Climate change in Brazil

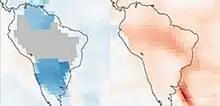
Temperatures in the 1880s and 1980s, compared to the average between 1951 and 1980. The interior of Brazil does not have much data available in the 19th century, generating more uncertainty, but in the areas covered by measurements the differences are very visible. The graph is an extract of a global estimate produced by NASA.

According to José Marengo, of the National Institute for Space Research, recent studies show that, with the exception of stretches of the coast of Chile where there has been a slight cooling in recent decades, in all other areas of South America forecasts indicate an increase in temperature.